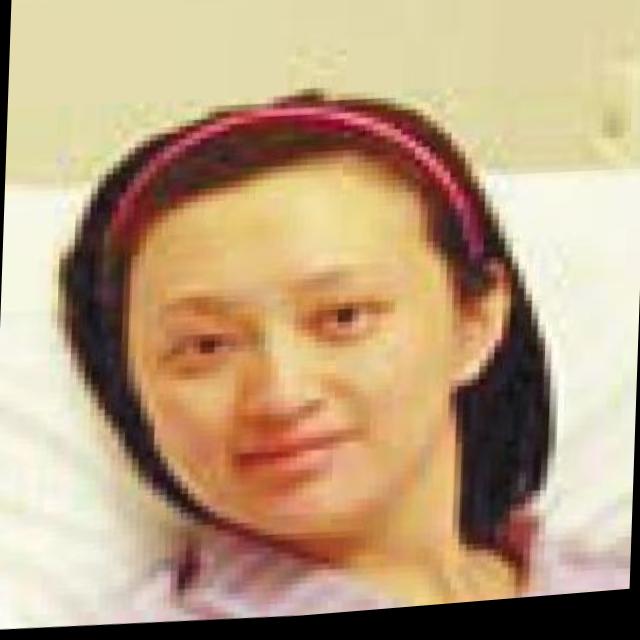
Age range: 21-44